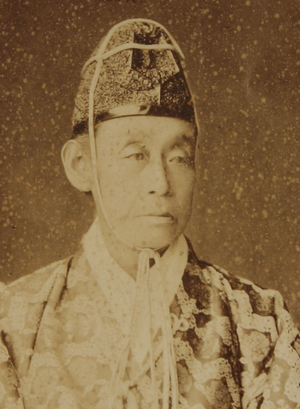
Matsudaira Chikayoshi est un samouraï de la fin de l'époque d'Edo, daimyō du domaine de Funai dans la province de Bungo, et d'un revenu de 21 000 koku. Il exerce diverses fonctions du shogunat Tokugawa, dont celle de wakadoshiyori. Il quitte la tête de la famille en 1871 et se retire.